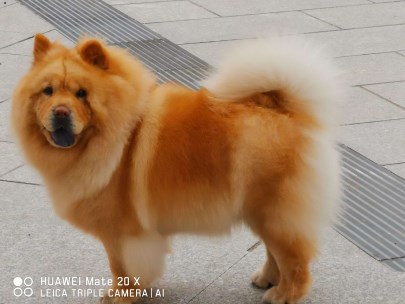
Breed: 329-n000119-chow